Buster Brown

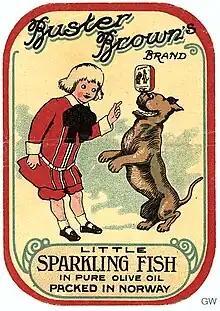

Tige is thought to be the first talking pet to appear in the comics. Unlike the characters presented under this trope, Tige's speech is acknowledged by adults, and many are shocked by this. This popular character was the subject of a book in 1905 with the title,